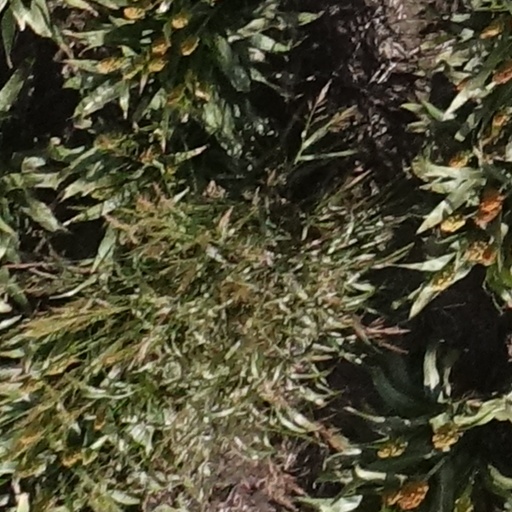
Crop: sorghum